First-generation college students in the United States

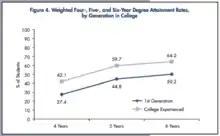
Four, Five, and Six-year degree attainment rates by generation in college

DeAngelo provides statistics on graduation rates among FGCS and non-FGCS in a framework of four, five, and six years as well as a table that breaks down the degree attainment by race/ethnicity. These images from the study provide a breakdown, and show the huge gaps in degree attainment. A new study revealed that only 27 percent of first-generation students will earn a bachelor's degree within four years of entering college, lagging far behind their continuing-generation peers.